Gen4 Energy

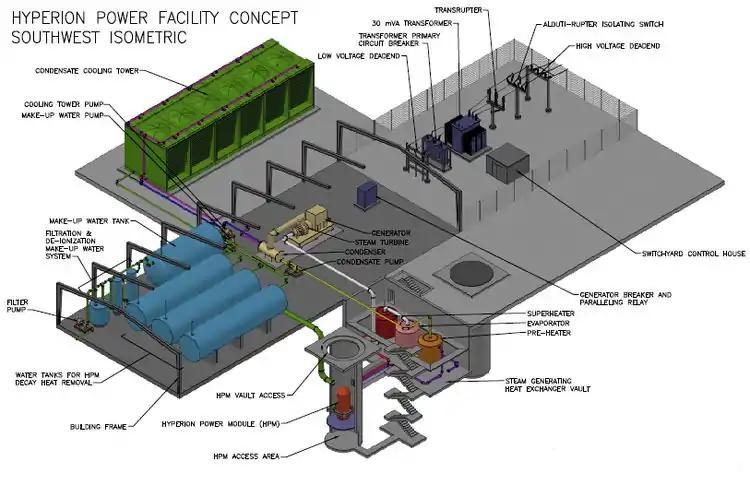
USNRC concept illustration of a Hyperion Power Module plant

According to Hyperion, the uranium nitride fuel incorporated in the design is generally similar in physical characteristics and neutronics to the standard ceramic uranium oxide fuel that is used at present in modern light water nuclear reactors. However, it has certain beneficial traits – higher thermal conductivity – and thus less retained heat energy – that make it preferable over oxide fuels when used at temperature regimes that are greater than the temperatures found in light water reactors. By operating at higher temperatures, steam plants can operate at a higher thermal efficiency. The presentation by Hyperion at the ANS 2009 conference mentions the use of the Doppler inherent negative temperature coefficient of reactivity in this reactor as a means of control. Nuclear scientist Alexander Sesonske states that nitride fuels have both received very little development (as of 1973) and seem to have a very favorable combination of physical properties – especially in fast reactors. Whether this carries over to lead-bismuth cooled reactors is a question not answered in the reviewed literature, though the Soviet Union has worked with this type of reactor before in naval service; in particular, the Alfa class submarine – well known in the West for its high speed operation – was driven by such a lead-bismuth reactor which is known to have worked very effectively.